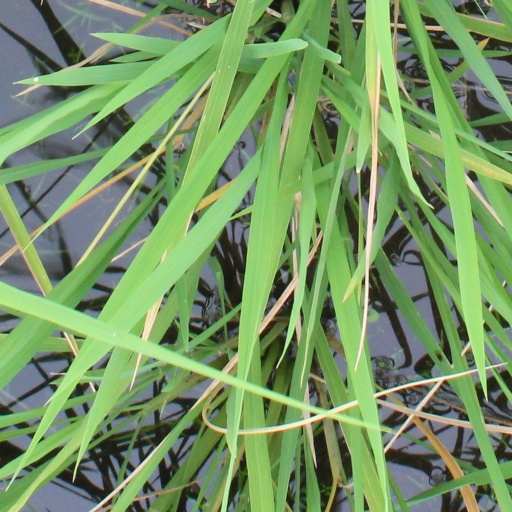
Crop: rice